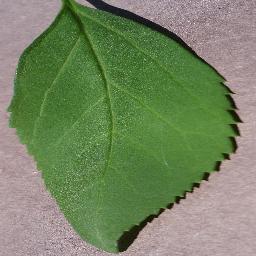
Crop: cherry
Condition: (including_sour)_healthy